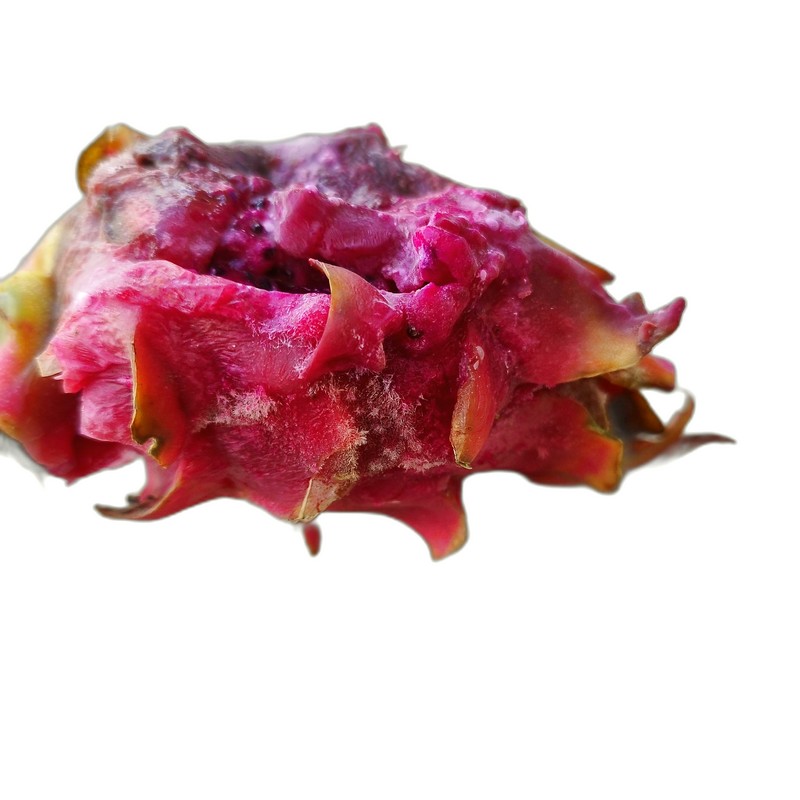
Label: Defect Dragon Fruit